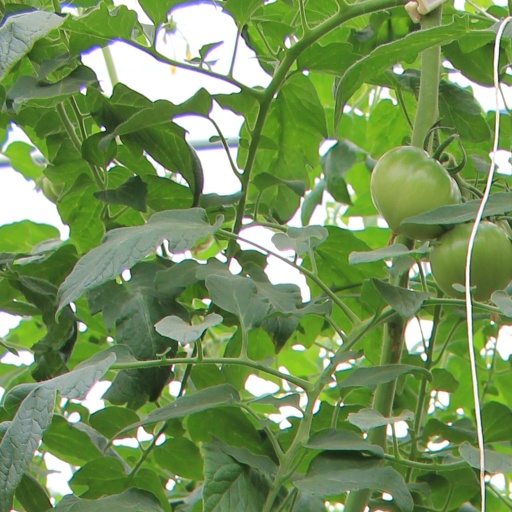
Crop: tomato